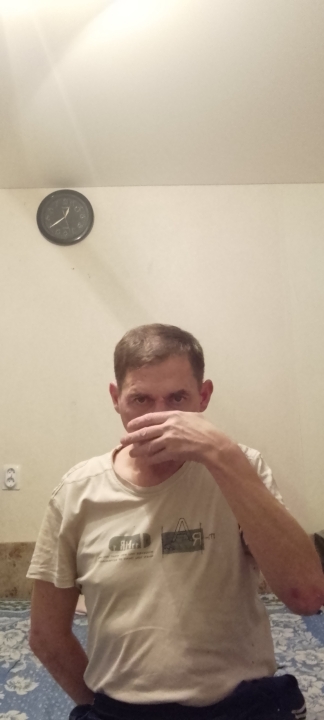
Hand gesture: no_gesture